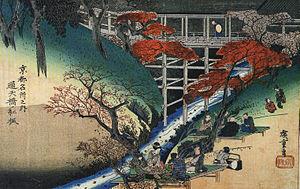
Le Tōfuku-ji est un temple bouddhiste de l'arrondissement de Higashiyama-ku au sud-est de Kyoto, au Japon. Il a été fondé par Enni en tant que siège de l'école Rinzai de la tradition du bouddhisme zen japonais. Il fut construit entre 1236 et 1255 sur les ruines du Hosshō-ji, appartenant aux Fujiwara. C'est le quatrième des gozan de Kyōto.